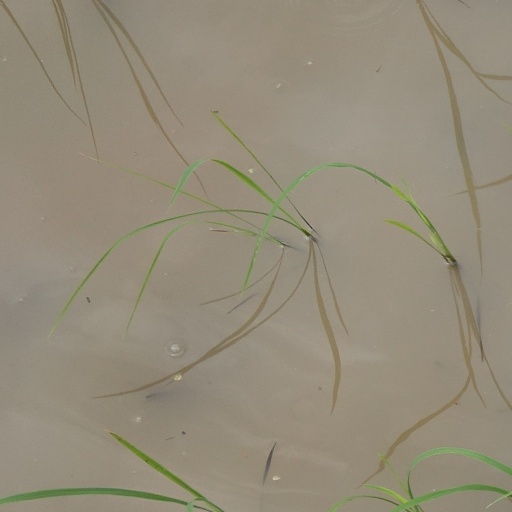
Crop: rice